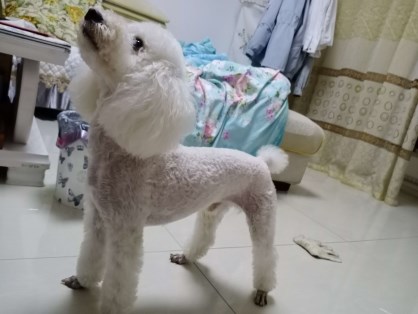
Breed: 7449-n000128-teddy